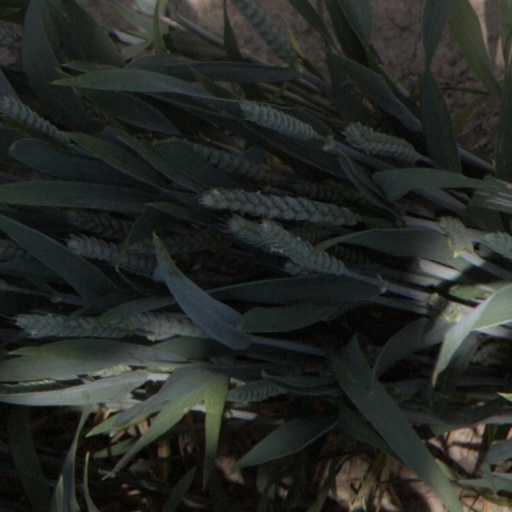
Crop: wheat